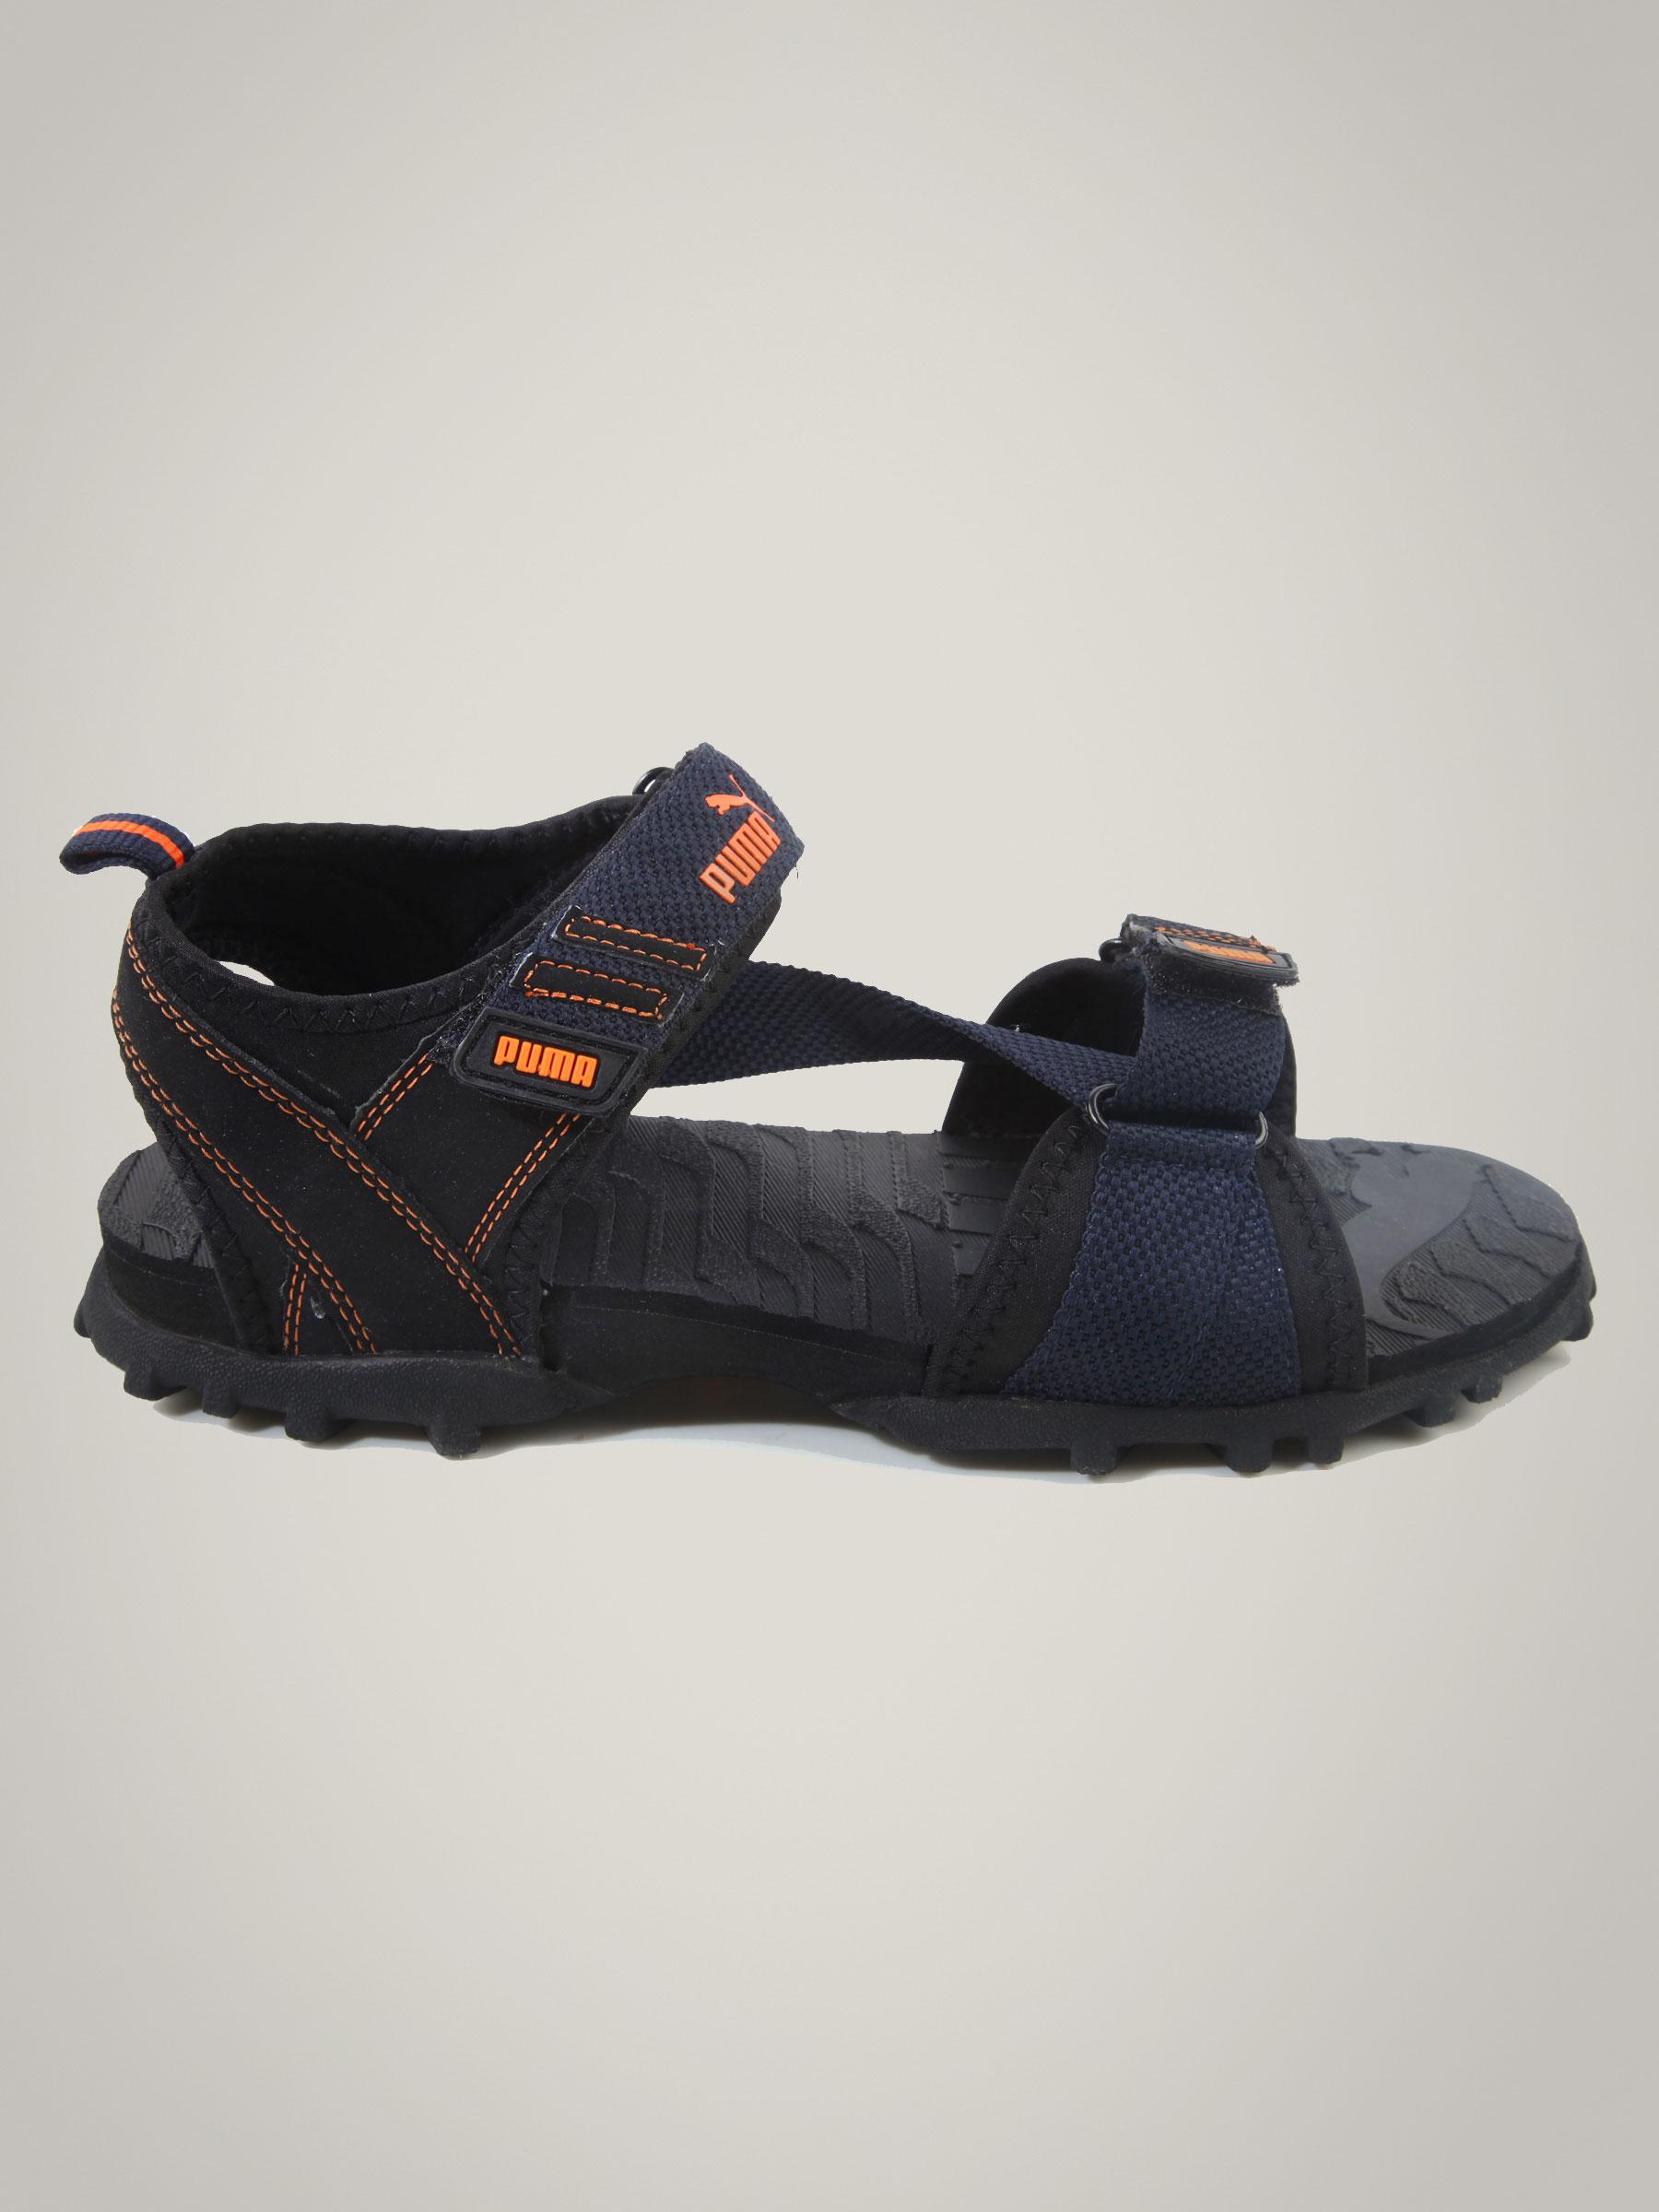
Puma Men Rio Fashion Black Sandal
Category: Footwear / Sandal / Sandals
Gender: Men
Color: Black
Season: Fall 2010
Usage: Casual